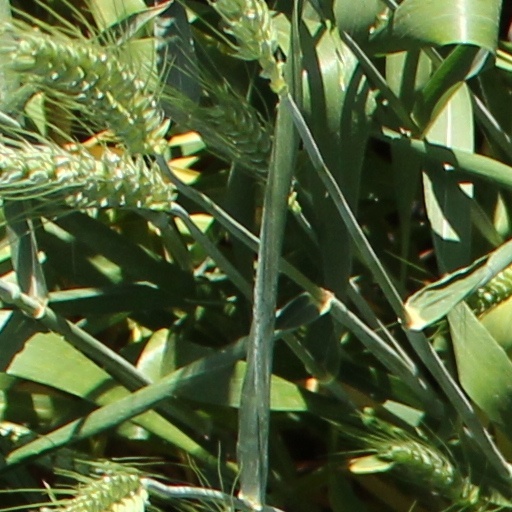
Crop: wheat